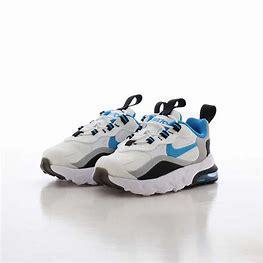
Brand: Nike
Model: Air Max 270 Rt